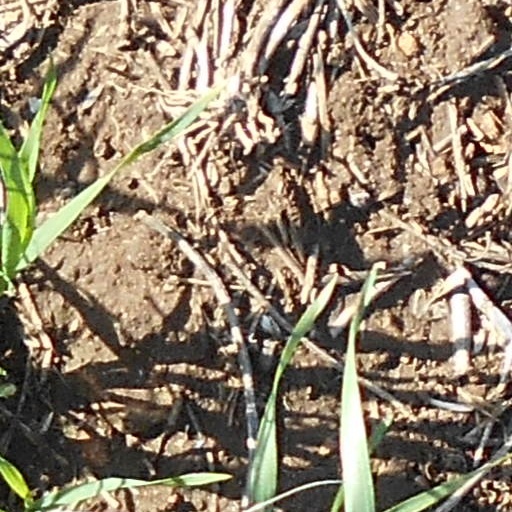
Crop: wheat